Mandela Way T-34 Tank

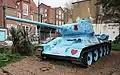
The Mandela Way Tank in November 2020

The Mandela Way T-34 Tank, nicknamed Stompie, is a decommissioned Soviet-built T-34-85 medium tank, formerly located on the corner of Mandela Way and Page's Walk in Bermondsey, London, England. The tank was regularly repainted in a wide variety of colour schemes, often by graffiti artists. In January 2022 it was removed for restoration, and its owner stated in April 2023 that it may not return to its former location due to concerns that the graffiti may affect its historical preservation.